Edsberg, Sollentuna

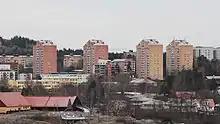
Tall apartment buildings in Edsberg

Edsberg is an urban district in Sollentuna Municipality, Stockholm County, Sweden. It is located at the bottom of the Edsviken Bay, which forms a long inlet all the way from the Baltic Sea. It forms part of Stockholm. In daily use Edsberg means the area with multifamily houses spread around Edsbergs centrum and Edsbergskyrkan north of Danderydsvägen. The municipality part called Edsberg also contains Landsnora, an area of villas to the south of Danderydsvägen and the east of Edsbergsparken. A bit further on to the south of Danderydsvägen is the new area called Kvarnskogen with a mixed set of house types. Also contained in Edsberg is Edsängen between Edsberg and Frestavägen, and the summer house areas a bit further north called Södersättra and Norrsättra. Plans to develop the area to the east of Frestavägen are in the making.